Tom Perez

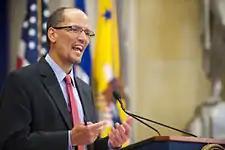
Perez giving a speech in Washington, D.C., on July 26, 2012

On March 31, 2009, President Barack Obama nominated Perez to be Assistant Attorney General for the Civil Rights Division of the United States Department of Justice. The Senate Judiciary Committee held a hearing on Perez's nomination on April 29, 2009, and on June 4, 2009, the committee voted 17–2 to send Perez's nomination to the full Senate. Perez's nomination then did not move forward for several months, amid questions by Republican senators about his record on immigration matters and a controversy over the Obama Justice Department's dismissal of a voter intimidation case against the militant New Black Panther Party. Senator Patrick Leahy (D-VT) characterized the opposition as foot-dragging and "posturing for narrow special interests". On October 6, 2009, the full United States Senate confirmed Perez in a bipartisan 72–22 vote. Only two senators spoke out against the nomination: Tom Coburn (R-OK) and David Vitter (R-LA).